Savage Aural Hotbed

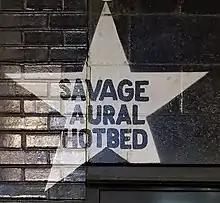
Savage Aural Hotbed's star on the outside mural of the Minneapolis nightclub First Avenue

The band has been honored with a star on the outside mural of the Minneapolis nightclub First Avenue, recognizing performers that have played sold-out shows or have otherwise demonstrated a major contribution to the culture at the iconic venue. Receiving a star "might be the most prestigious public honor an artist can receive in Minneapolis," according to journalist Steve Marsh.